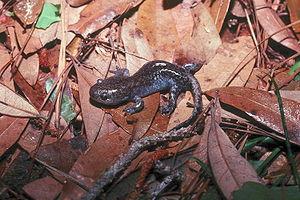
Ambystoma talpoideum est une espèce d'urodèles de la famille des Ambystomatidae.